Red Bus (New Zealand)

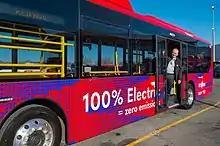
An electric Red Bus in Christchurch (2019).

Red Bus evolved from the Christchurch Transport Board which for several decades had run all urban bus services with its distinctive red buses. It was then owned by Christchurch City Holdings, a holding company of the Christchurch City Council. Red Bus operated the free central city bus, The Shuttle, on behalf of Christchurch City Council from 1998 to 2011. In November 2016 the business of Aaron Travel was purchased.